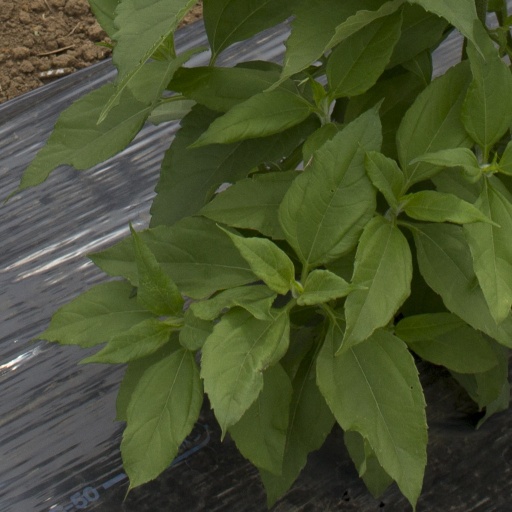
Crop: Jerusalem artichoke